Wolfgang Falck

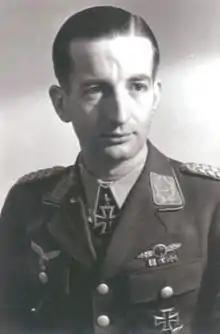
Wolfgang Falck

Wolfgang Falck (19 August 1910 – 13 March 2007) was a World War II German Luftwaffe pilot and wing commander and one of the key organisers of the German night fighter defences. As a fighter ace, he claimed eight enemy aircraft shot down in 90 combat missions.